Sakogi Station

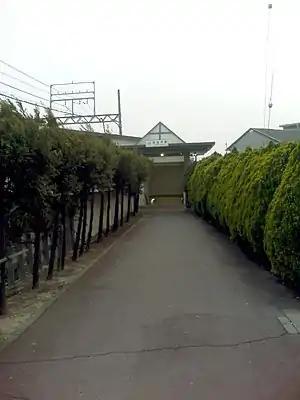
Sakogi Station

is a railway station on the Nagoya Line in Yatomi, Aichi Prefecture, Japan, operated by the private railway operator Kintetsu Railway. Sakogi Station is 13.7 rail kilometers from the terminus of the line at Kintetsu Nagoya Station.